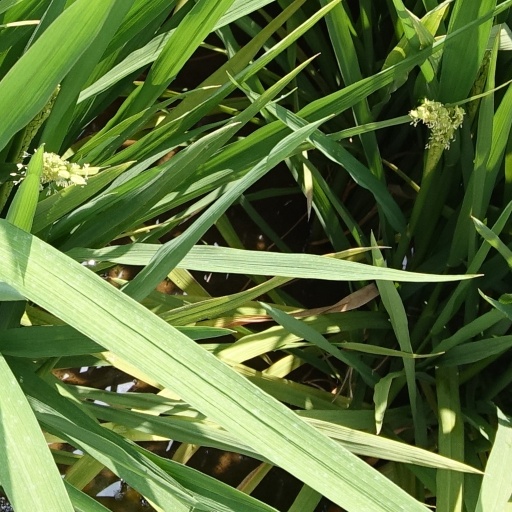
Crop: rice